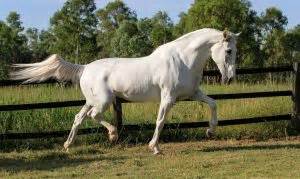
Label: horse